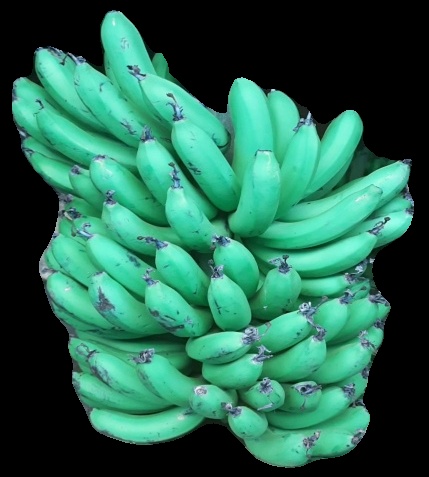
Variety: pachbale
Grade: grade1